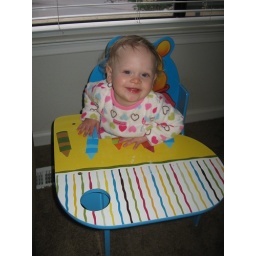
sitting in my pooh chair like a big girl